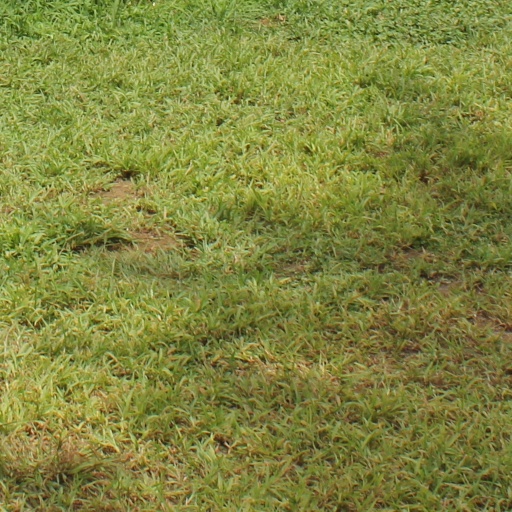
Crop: sorghum